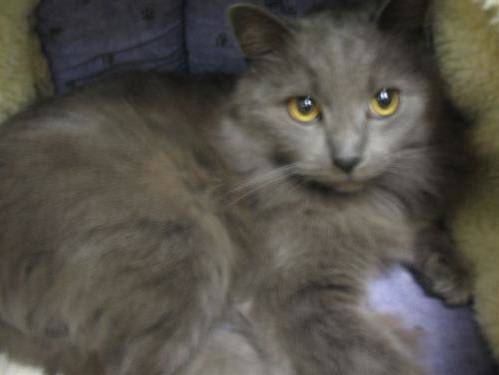
Label: cat